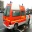
Label: ambulance